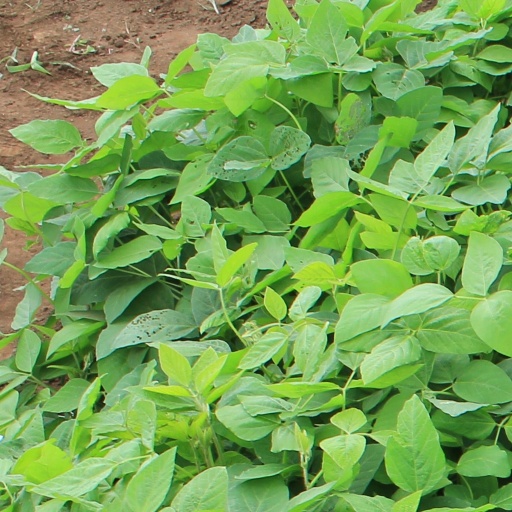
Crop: soybean